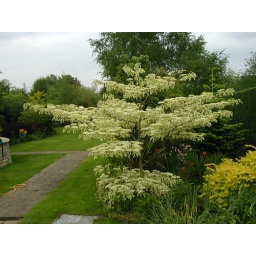
Wedding cake tree in flower, May 2007